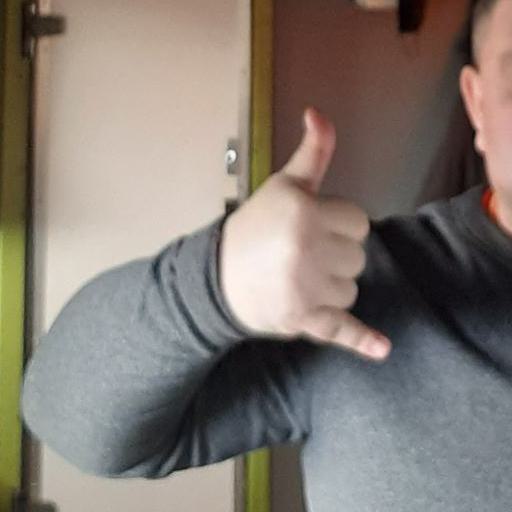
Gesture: call